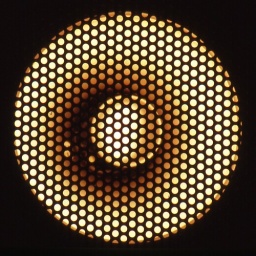
This is a photo of a circular uplighter, positioned below a black metal mesh table , in a building in Birmingham, England.